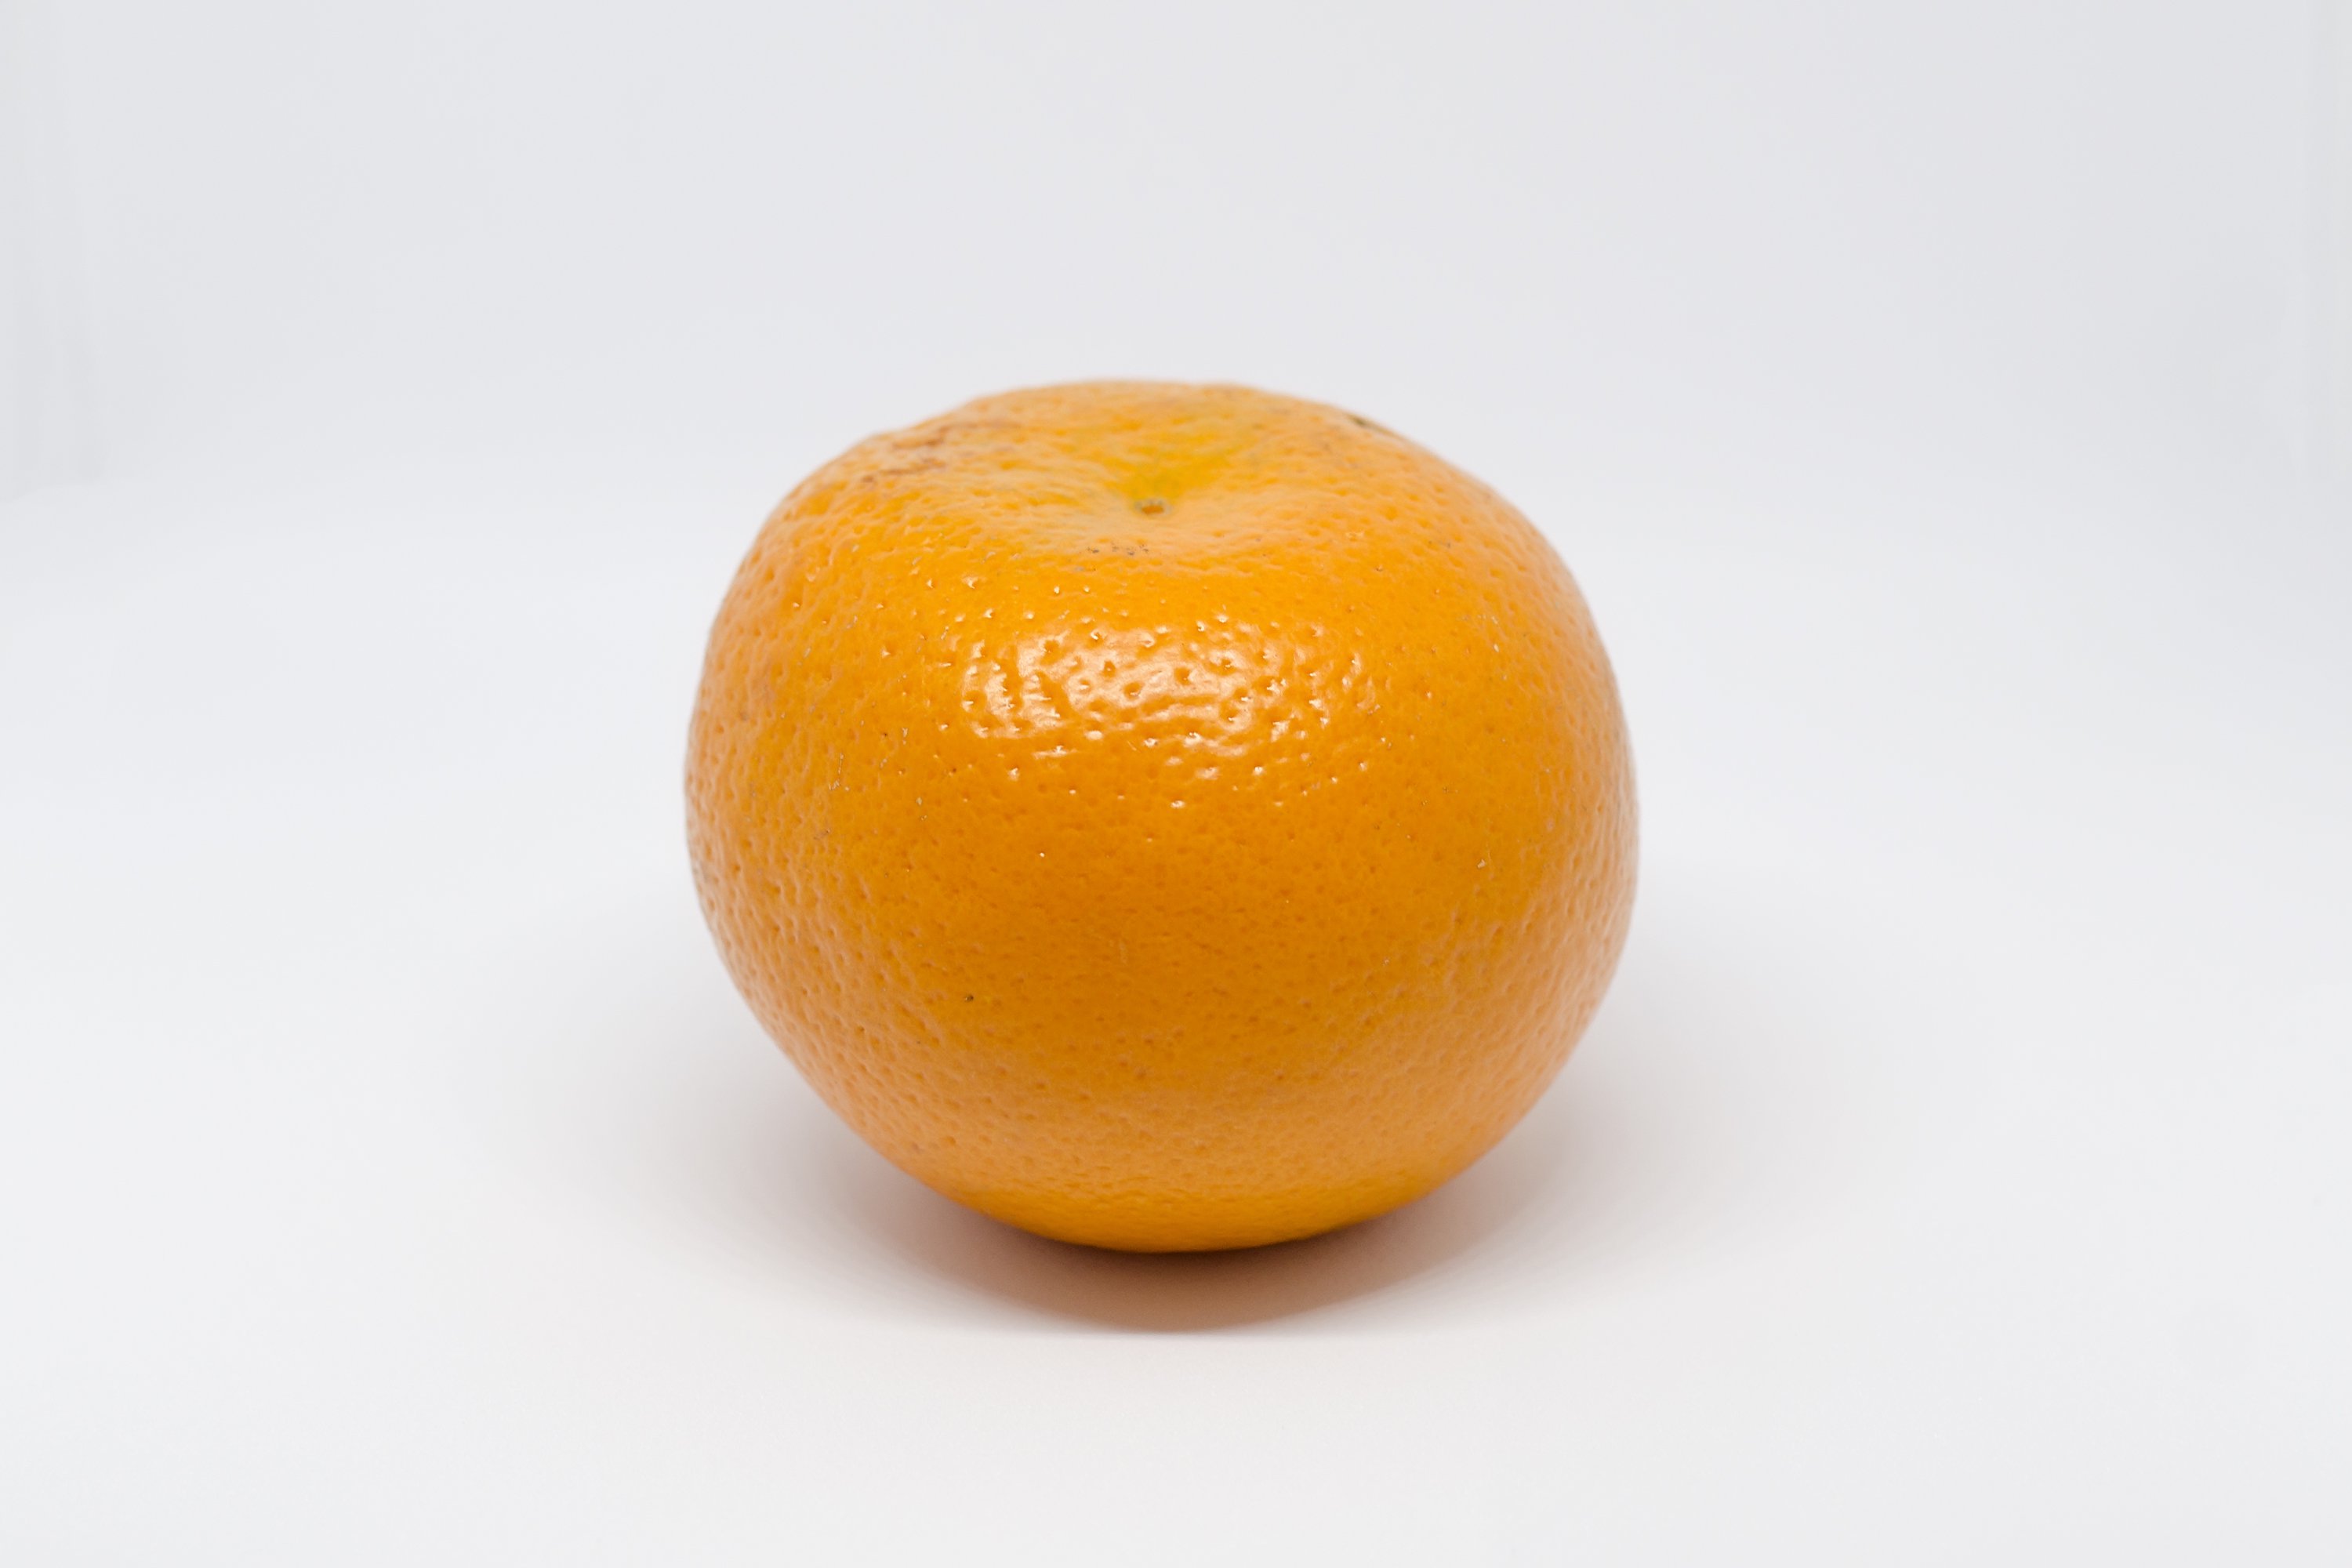
Label: Orange